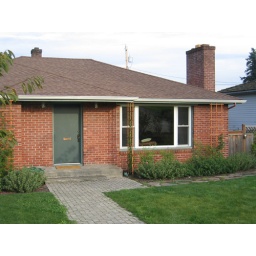
front of house after doing roof &amp;amp; windows but before putting in new front door